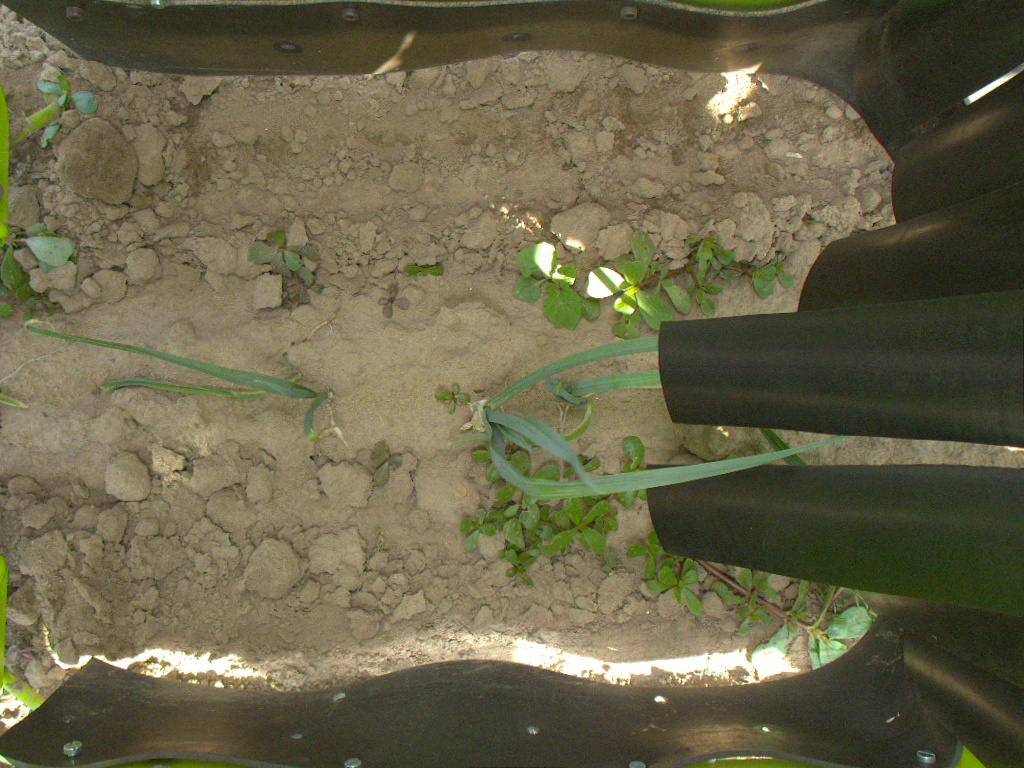
Crop: leek
Objects: leek, leek, stem_leek, stem_leek, leek, stem_leek